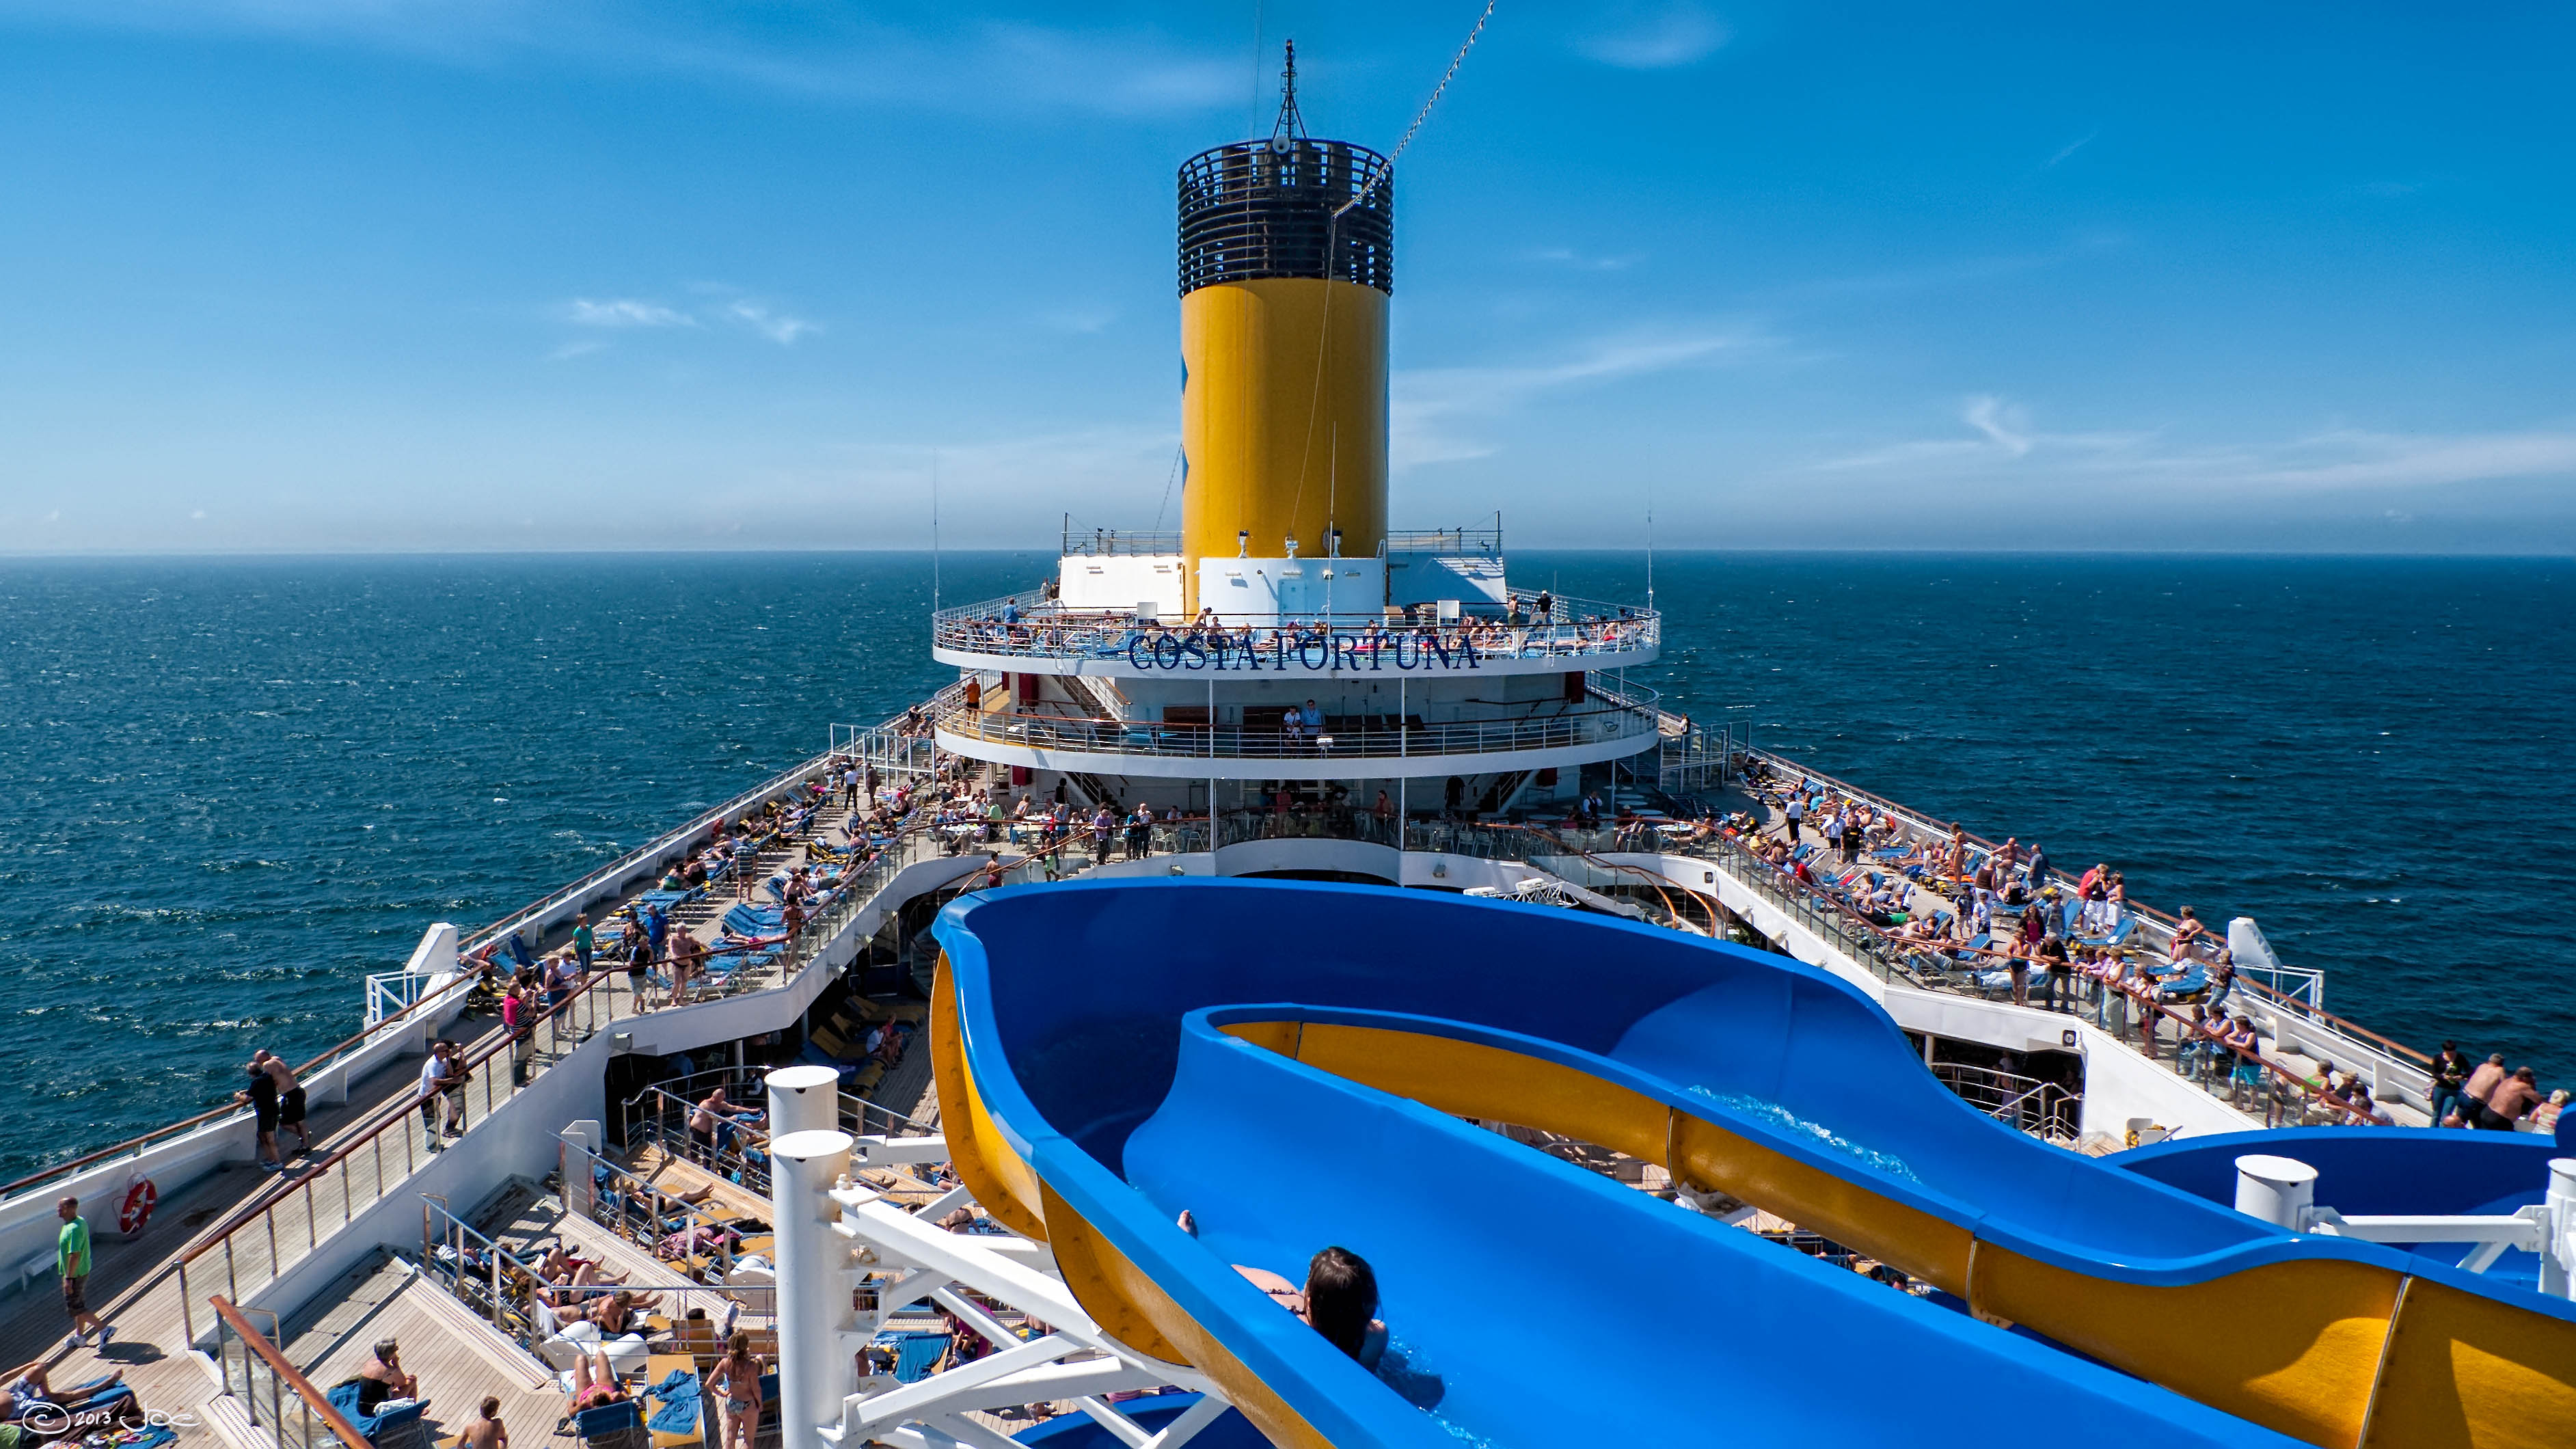
sea, coast, water, ocean, deck, ship, vehicle, tower, cruise, 2012, costa, lumix, panasonic, dmc, lx3, baltic, slide, fortuna, watercraft, cruise ship, passenger ship, freight transport, ocean liner